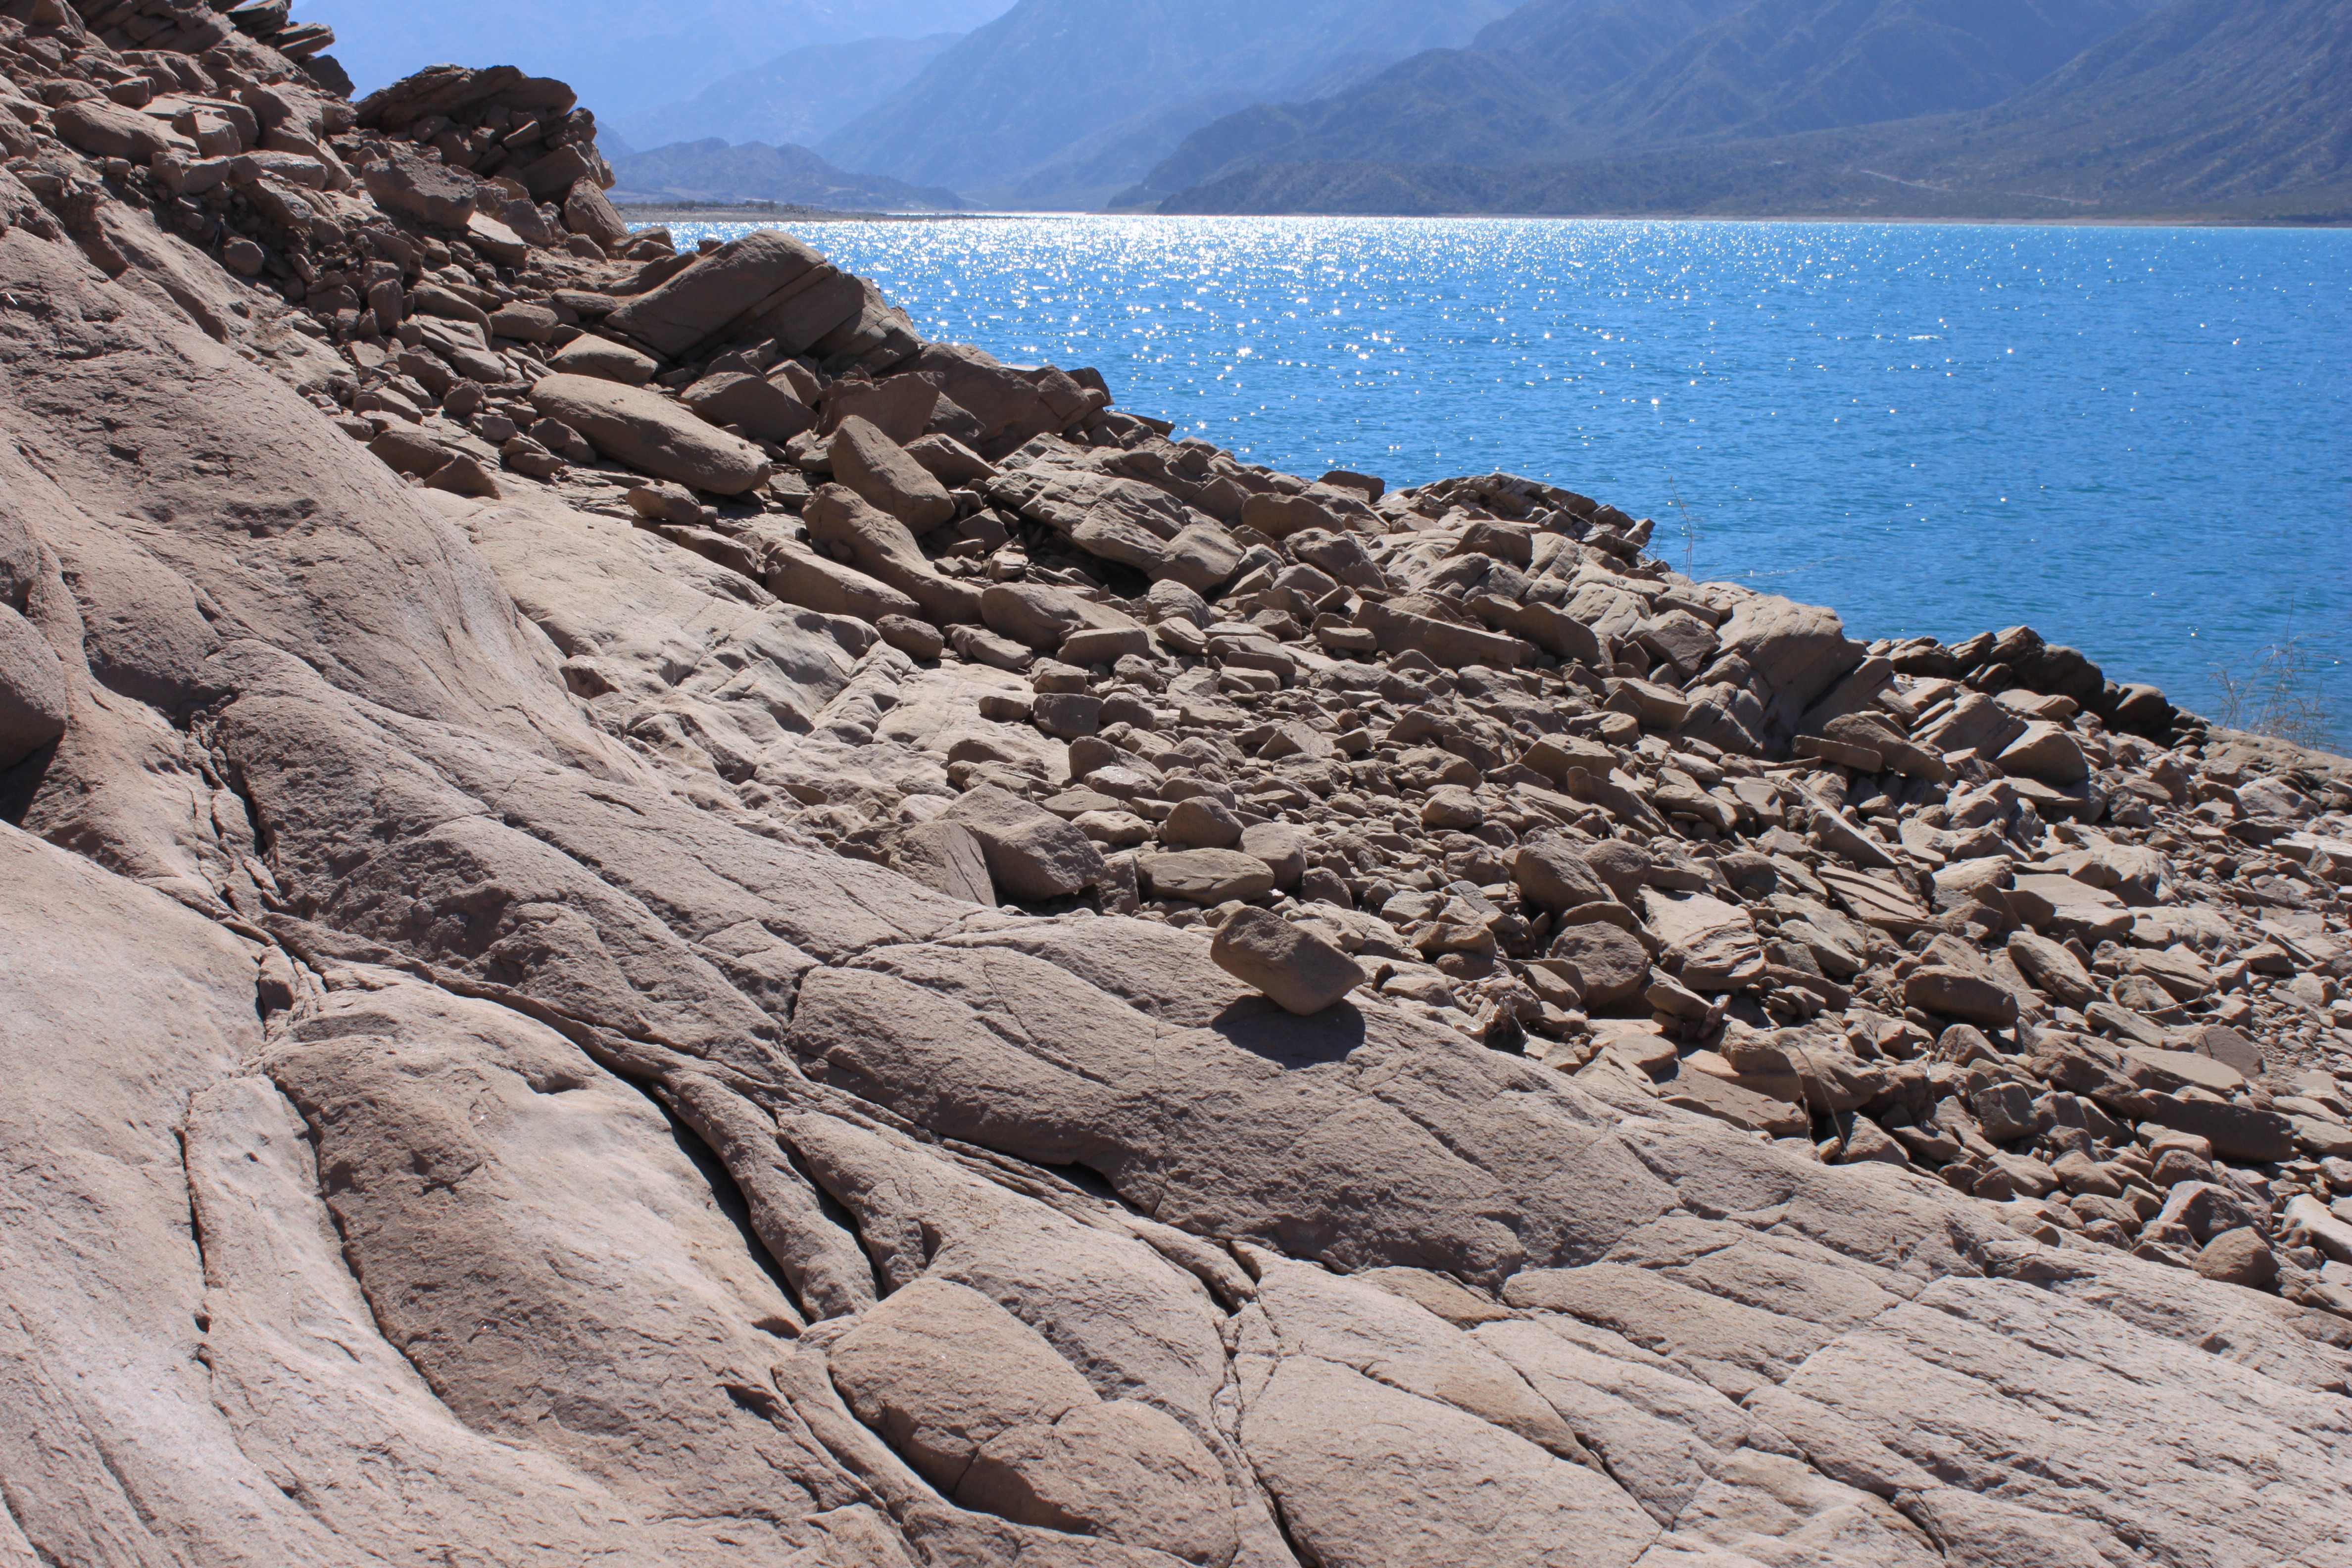
sea, coast, water, nature, rock, mountain, shore, formation, cliff, dam, terrain, ridge, rocks, geology, mountains, waters, cape, wadi, geological phenomenon